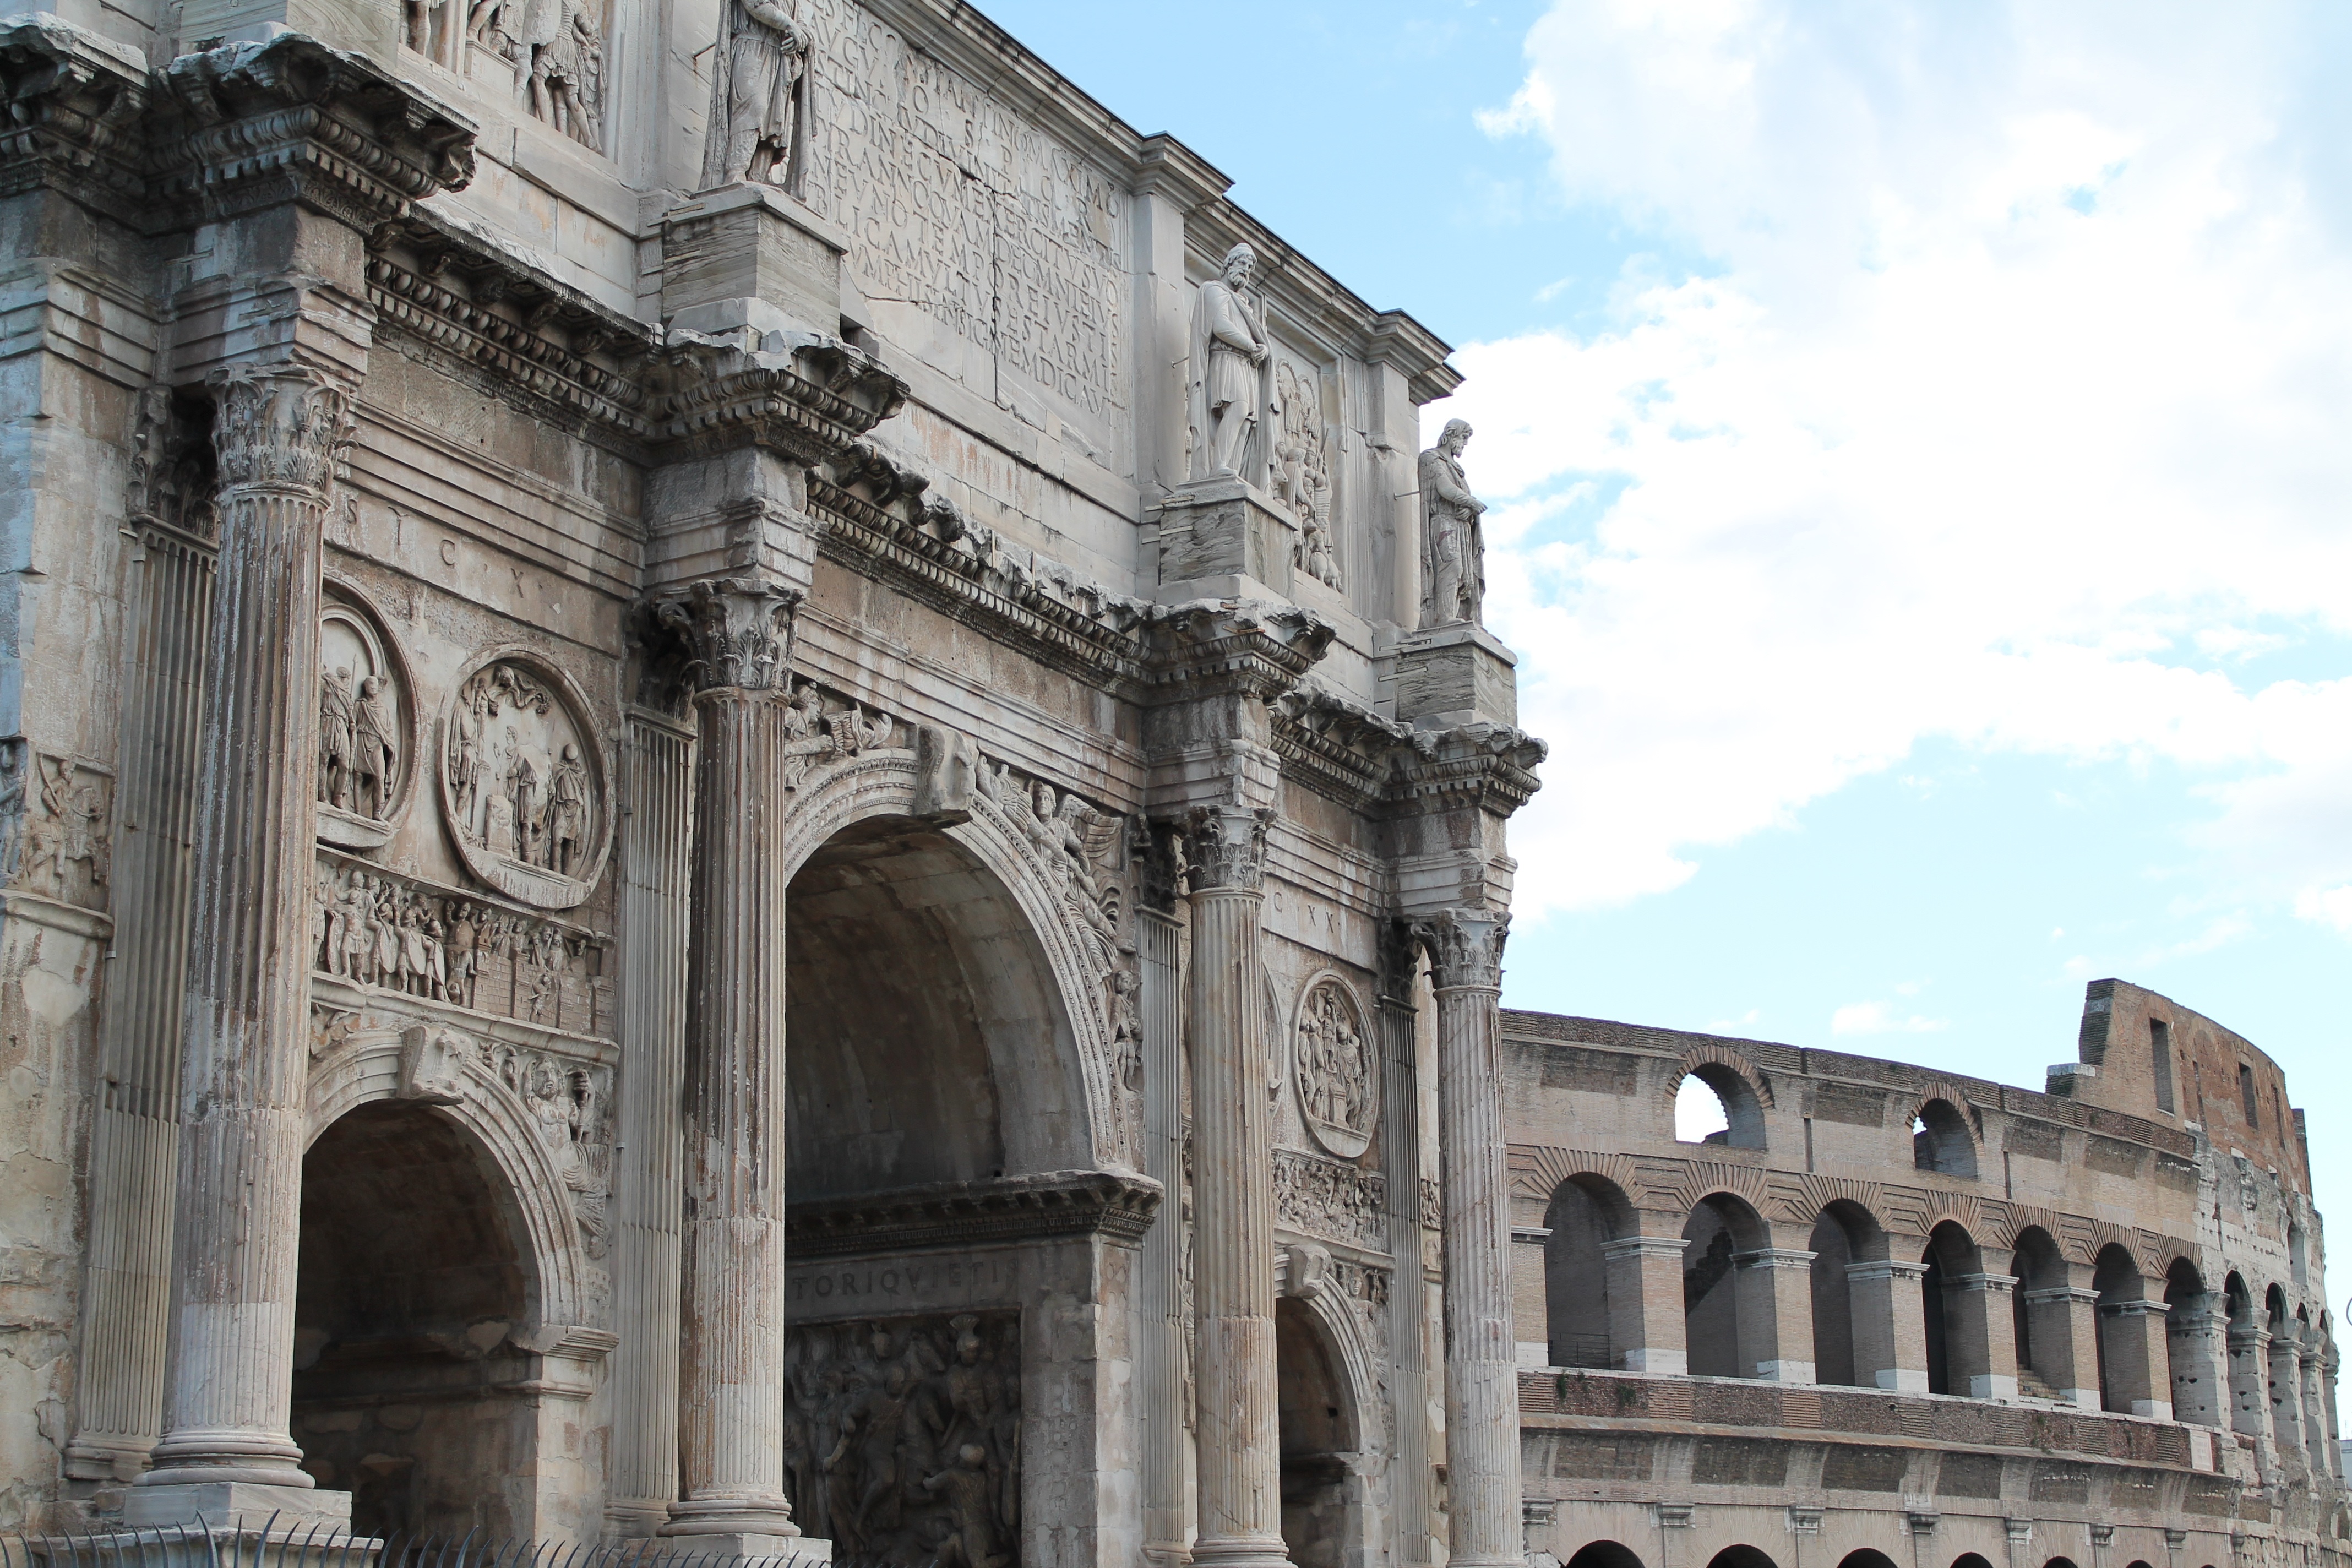
architecture, building, palace, monument, arch, landmark, facade, colosseum, rome, romano, arc, basilica, ancient rome, trajan, triumphal arch, ancient history, ancient roman architecture, trajan's arch